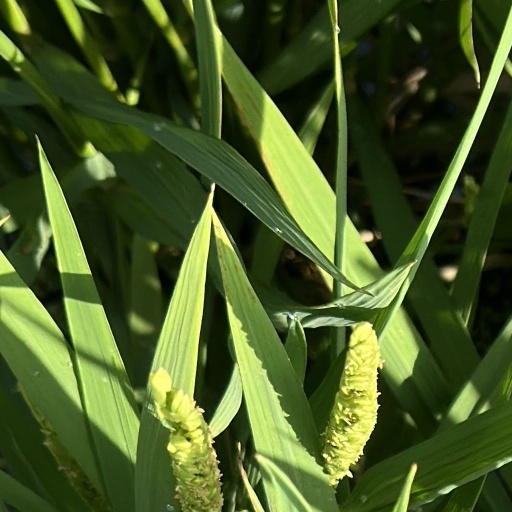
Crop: rice